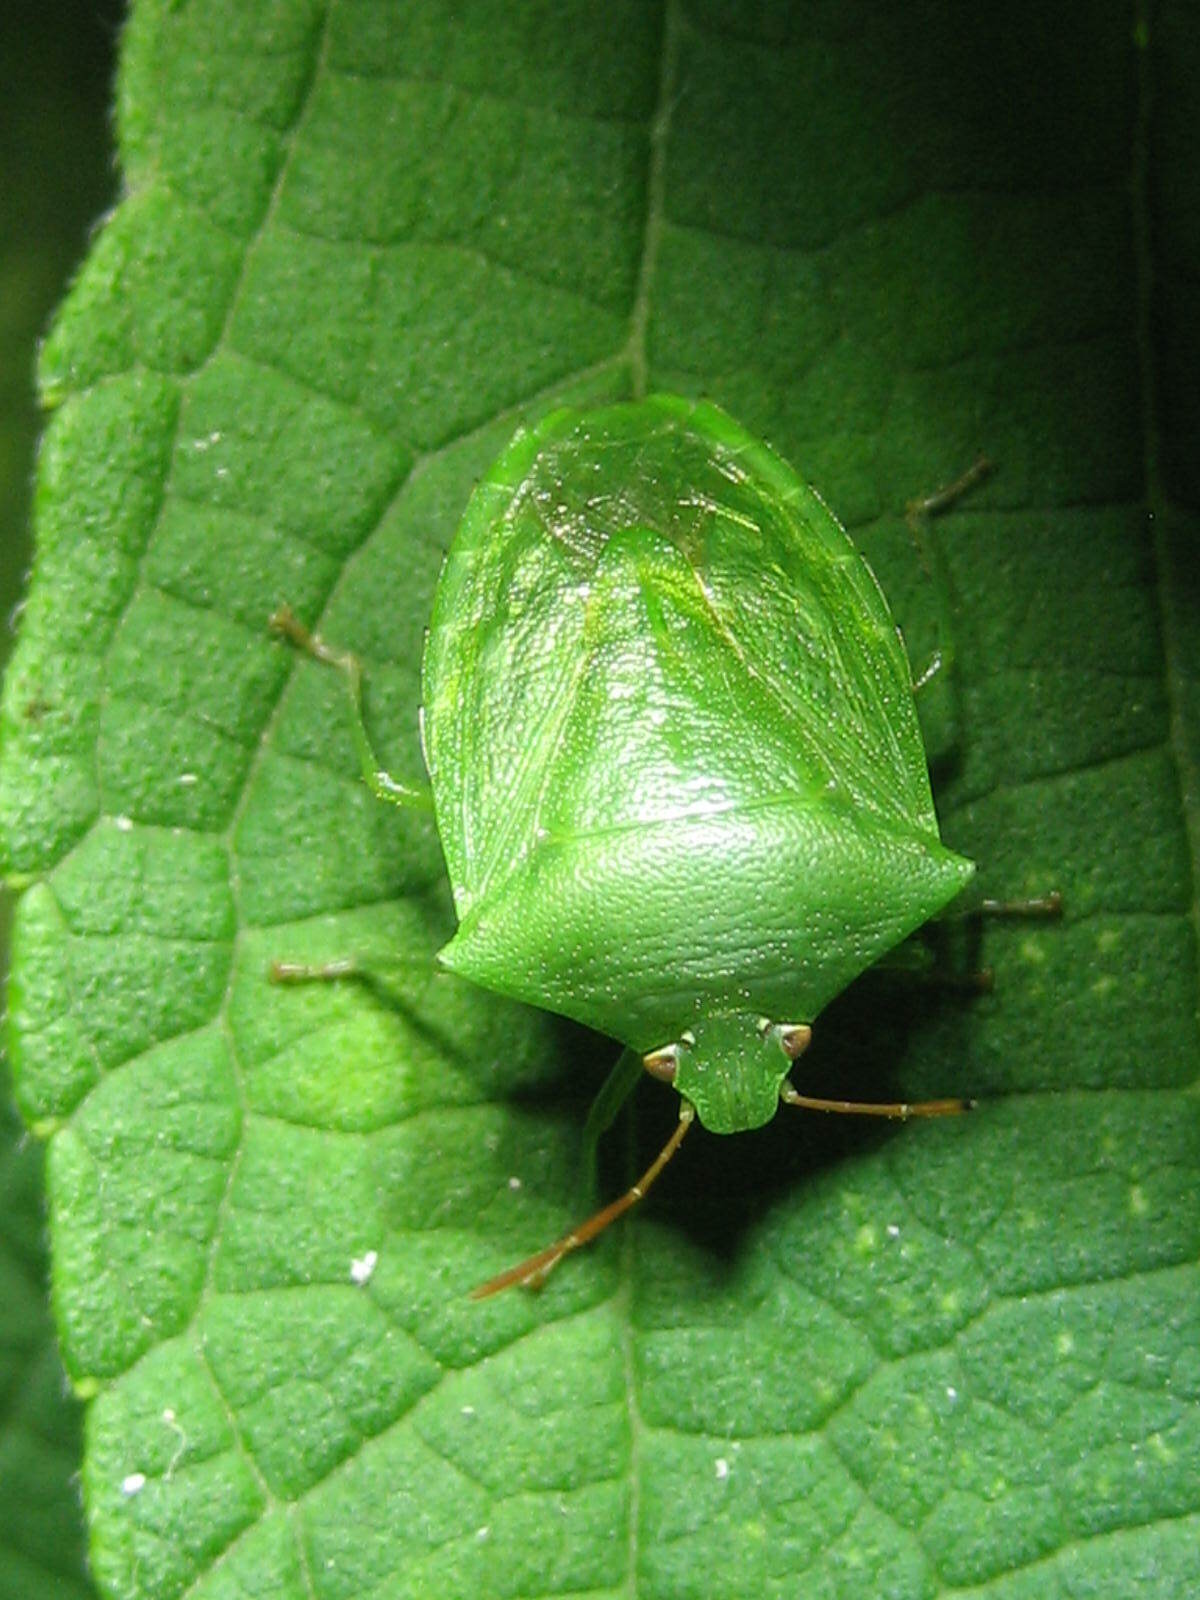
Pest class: stink_bug